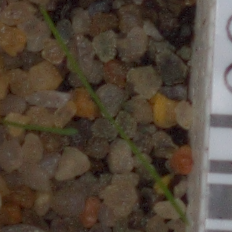
Label: loose_silkybent